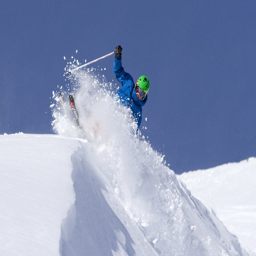
due to the resort 's plenty amount of runs , every skier will find their favorite slope .